Shagird (2011 film)

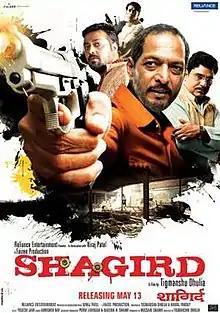

Shagird is a 2011 Indian Hindi-language action thriller film directed by Tigmanshu Dhulia starring Nana Patekar as Hanumant Singh, Mohit Ahlawat as Mohit Kumar, and Rimi Sen as Varsha Mathur. The film was released on 13 May 2011. Despite a positive critical reception, the film failed to perform well commercially.